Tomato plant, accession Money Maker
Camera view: vertical (180 deg); turntable rotation: 210 degrees
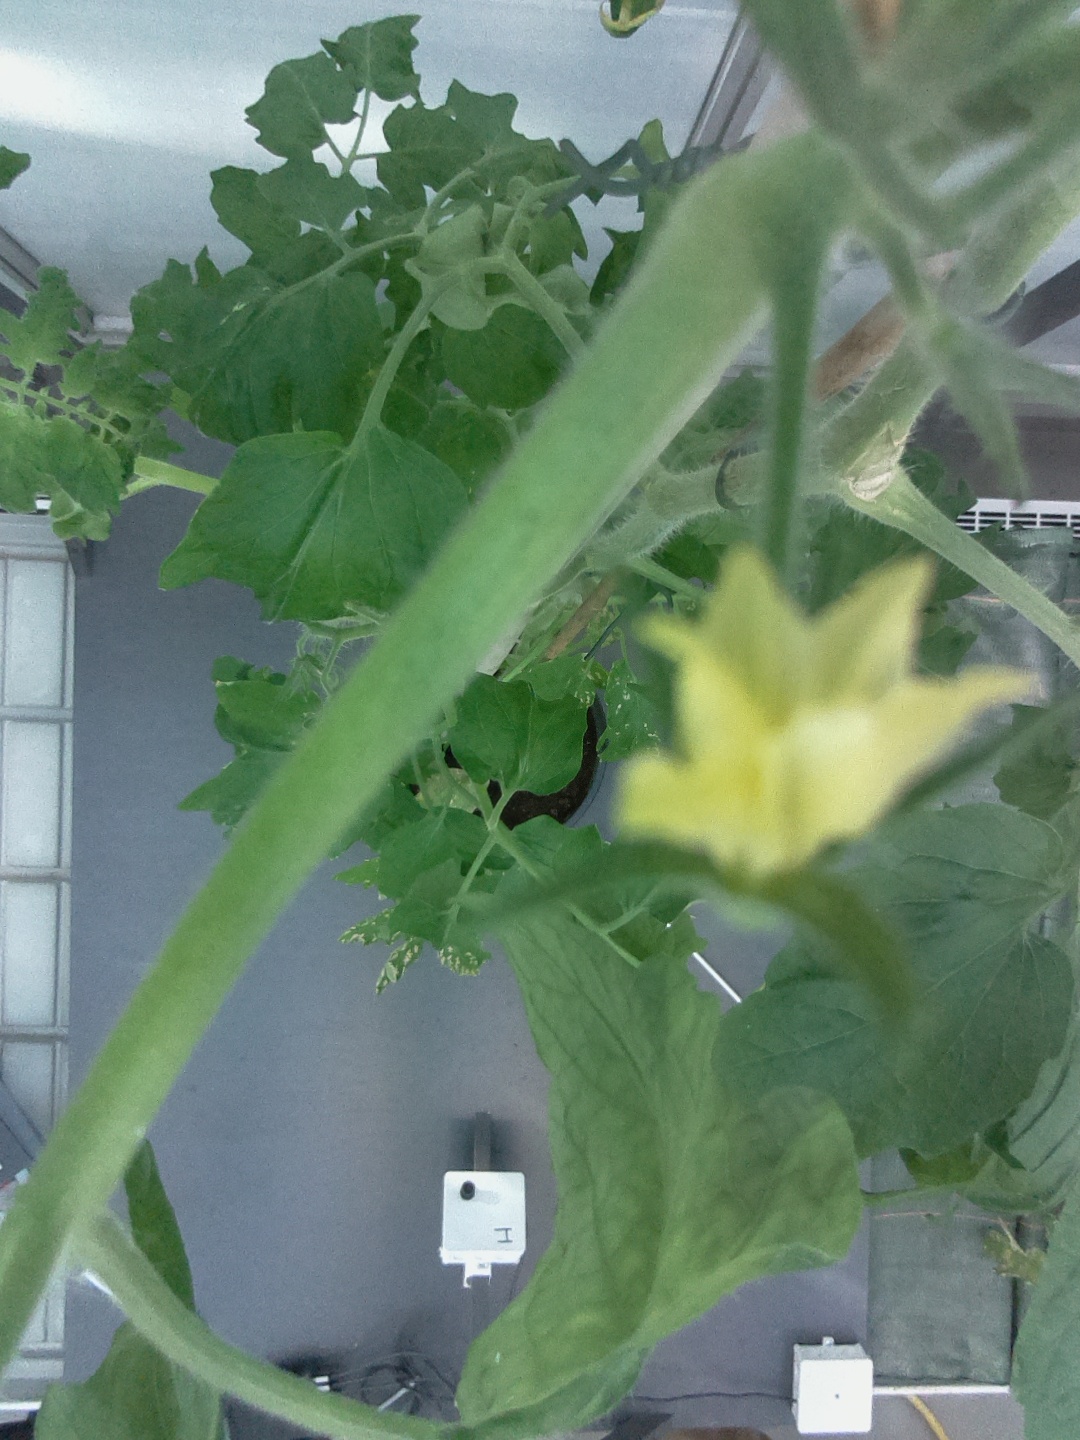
BBCH growth stage 70: Fruits at the main stem or branches visibles